John Robertson (premier)

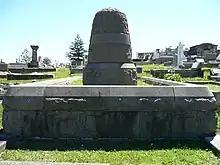

He was made a Knight Commander of the Order of St Michael and St George (KCMG) in 1877. His statue graces The Domain near the Art Gallery of New South Wales. The Federal division of Robertson, the former state electoral district of Robertson, and the NSW Southern Highlands town of Robertson were all named after him.